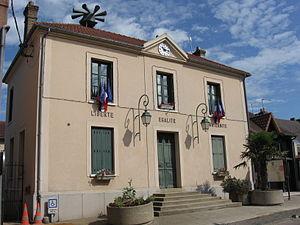
Mairie de Freneuse. (département des Yvelines, région Île-de-France).
Freneuse est une commune située dans le département des Yvelines en région Île-de-France.